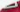
Number: 7